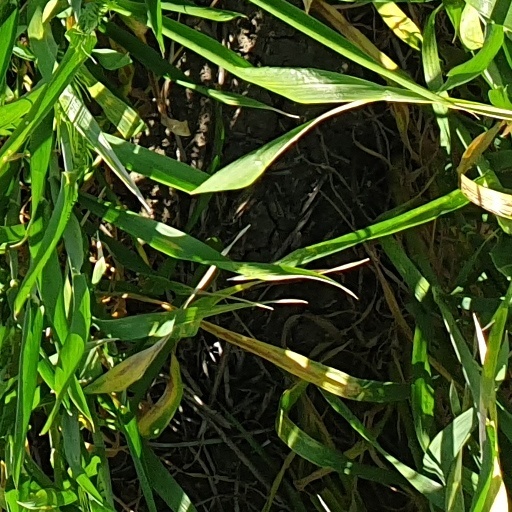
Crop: wheat